Berengar of Tours

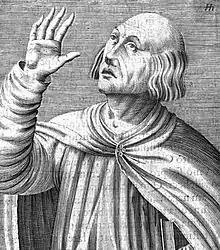
Berengar of Tours, engraving by Henrik Hondius from Jacob Verheiden, "Praestantium aliquot theologorum" (1602).

Berengar of Tours (died 6 January 1088), in Latin Berengarius Turonensis, was an 11th-century French Christian theologian and archdeacon of Angers, a scholar whose leadership of the cathedral school at Chartres set an example of intellectual inquiry through the revived tools of dialectic that was soon followed at cathedral schools of Laon and Paris. Berengar of Tours was distinguished from mainline Catholic theology by two views: his assertion of the supremacy of Scripture and his denial of transubstantiation.